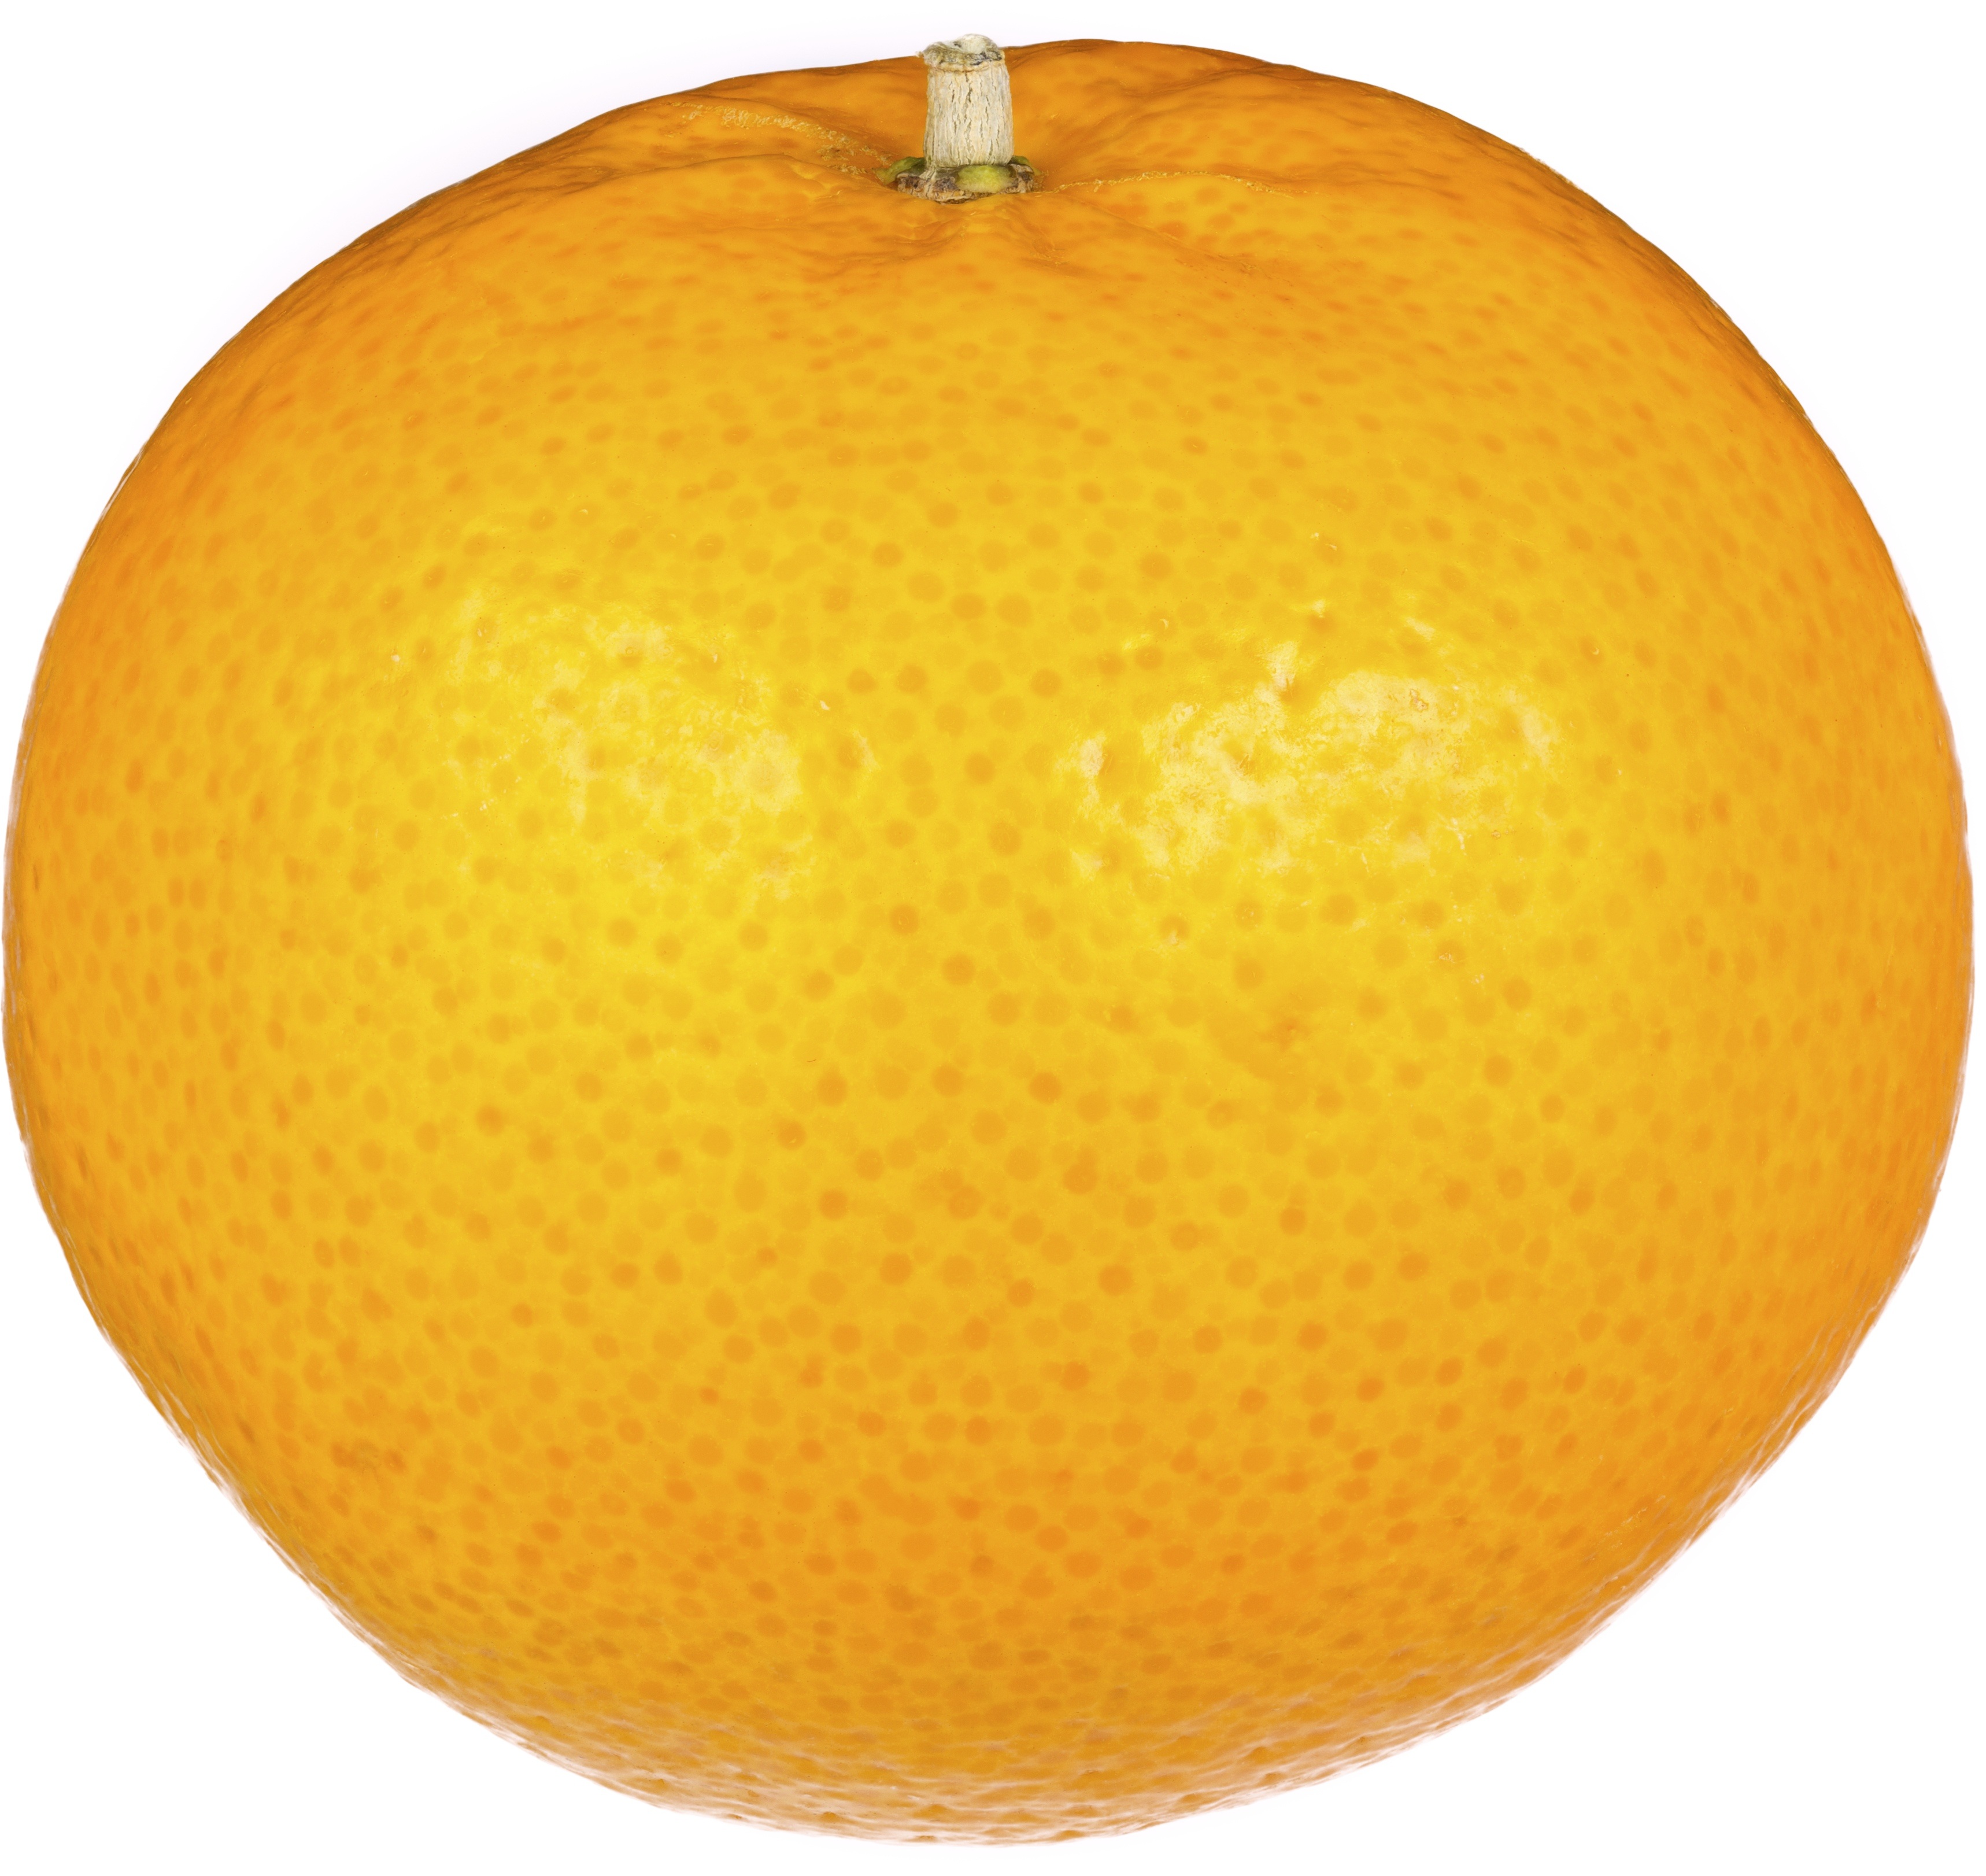
plant, white, fruit, sweet, orange, food, produce, natural, fresh, grapefruit, fresh fruit, vitamin, eating, nutrition, tangerine, clementine, citron, citrus, white background, flowering plant, orange fruit, fruits and vegetables, bitter orange, mandarin orange, land plant, sweet lemon, tangelo, galia